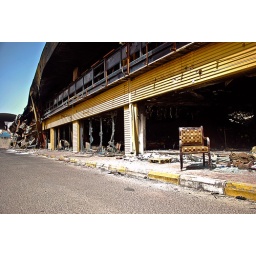
Something caught my eye while passing through the streets of Dajeej...a chair outside a burned down building near my area..